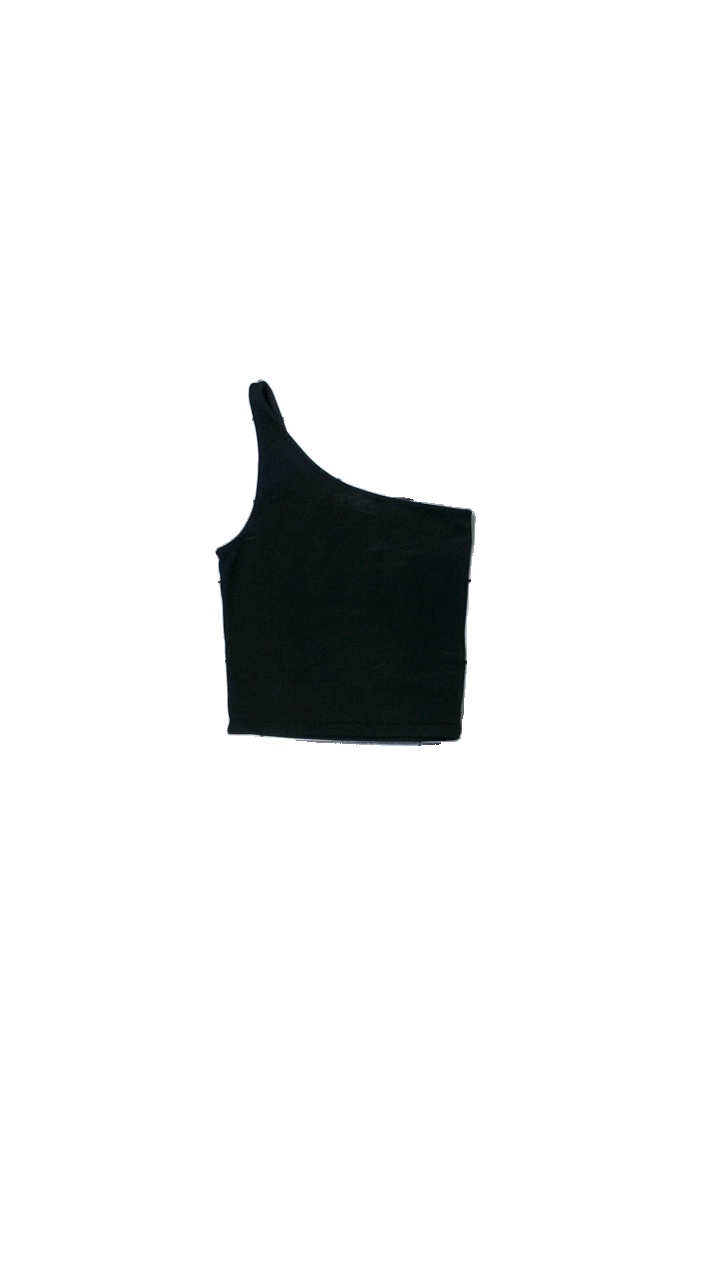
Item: Tank Top (Ladies)
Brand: Gina Tricot
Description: svart kort linne med vita streck på
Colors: Black
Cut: Cropped
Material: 100% polyester
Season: All
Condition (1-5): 2
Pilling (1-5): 5
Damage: fläckar
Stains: Major
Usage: Export
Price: <50